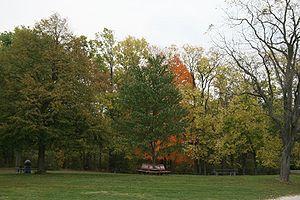
Le parc d'Eagle Creek en automne.
Le Parc d'Eagle Creek est le plus grand parc d'Indianapolis, en Indiana aux États-Unis.